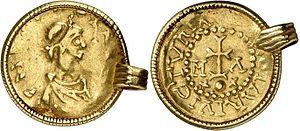
Solidus monté en bijou, frappé à Massalia, Marseille (Bouches-du-Rhône). Avers
Le médaillon de Létard est un objet d'art anglo-saxon découvert dans les années 1840 à Cantorbéry, dans le Kent. Il s'agit d'une pièce d'or à l'effigie de l'évêque franc Létard montée en bijou. Cet objet, vraisemblablement frappé pour commémorer la conversion au christianisme de son porteur, est la plus ancienne pièce de monnaie anglo-saxonne connue. Il est exposé au World Museum de Liverpool.